Rocas Alijos

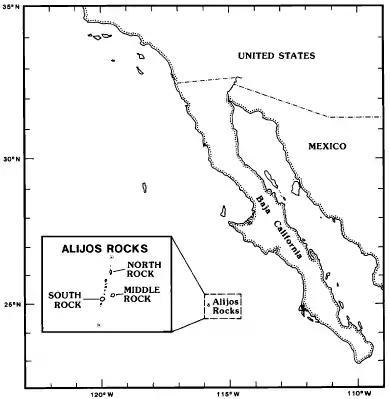
overview map with detail inset

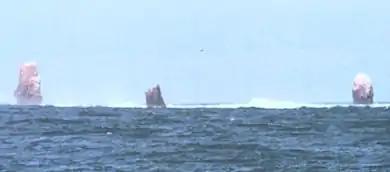
Rocas Alijos from the East (South Rock to the left)

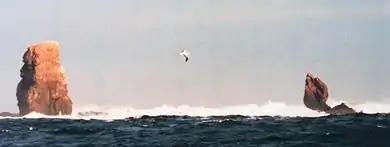
Rocas Alijos - South Rock (left) and Middle Rock

Rocas Alijos, or Escollos Alijos are a series of tiny, steep, uninhabited, and barren volcanic islets or above-water (as well as below-water) rocks in the Pacific Ocean at . They are part of Comondú municipality of the Mexican state of Baja California Sur, and situated about west of the mainland. The total surface area is .